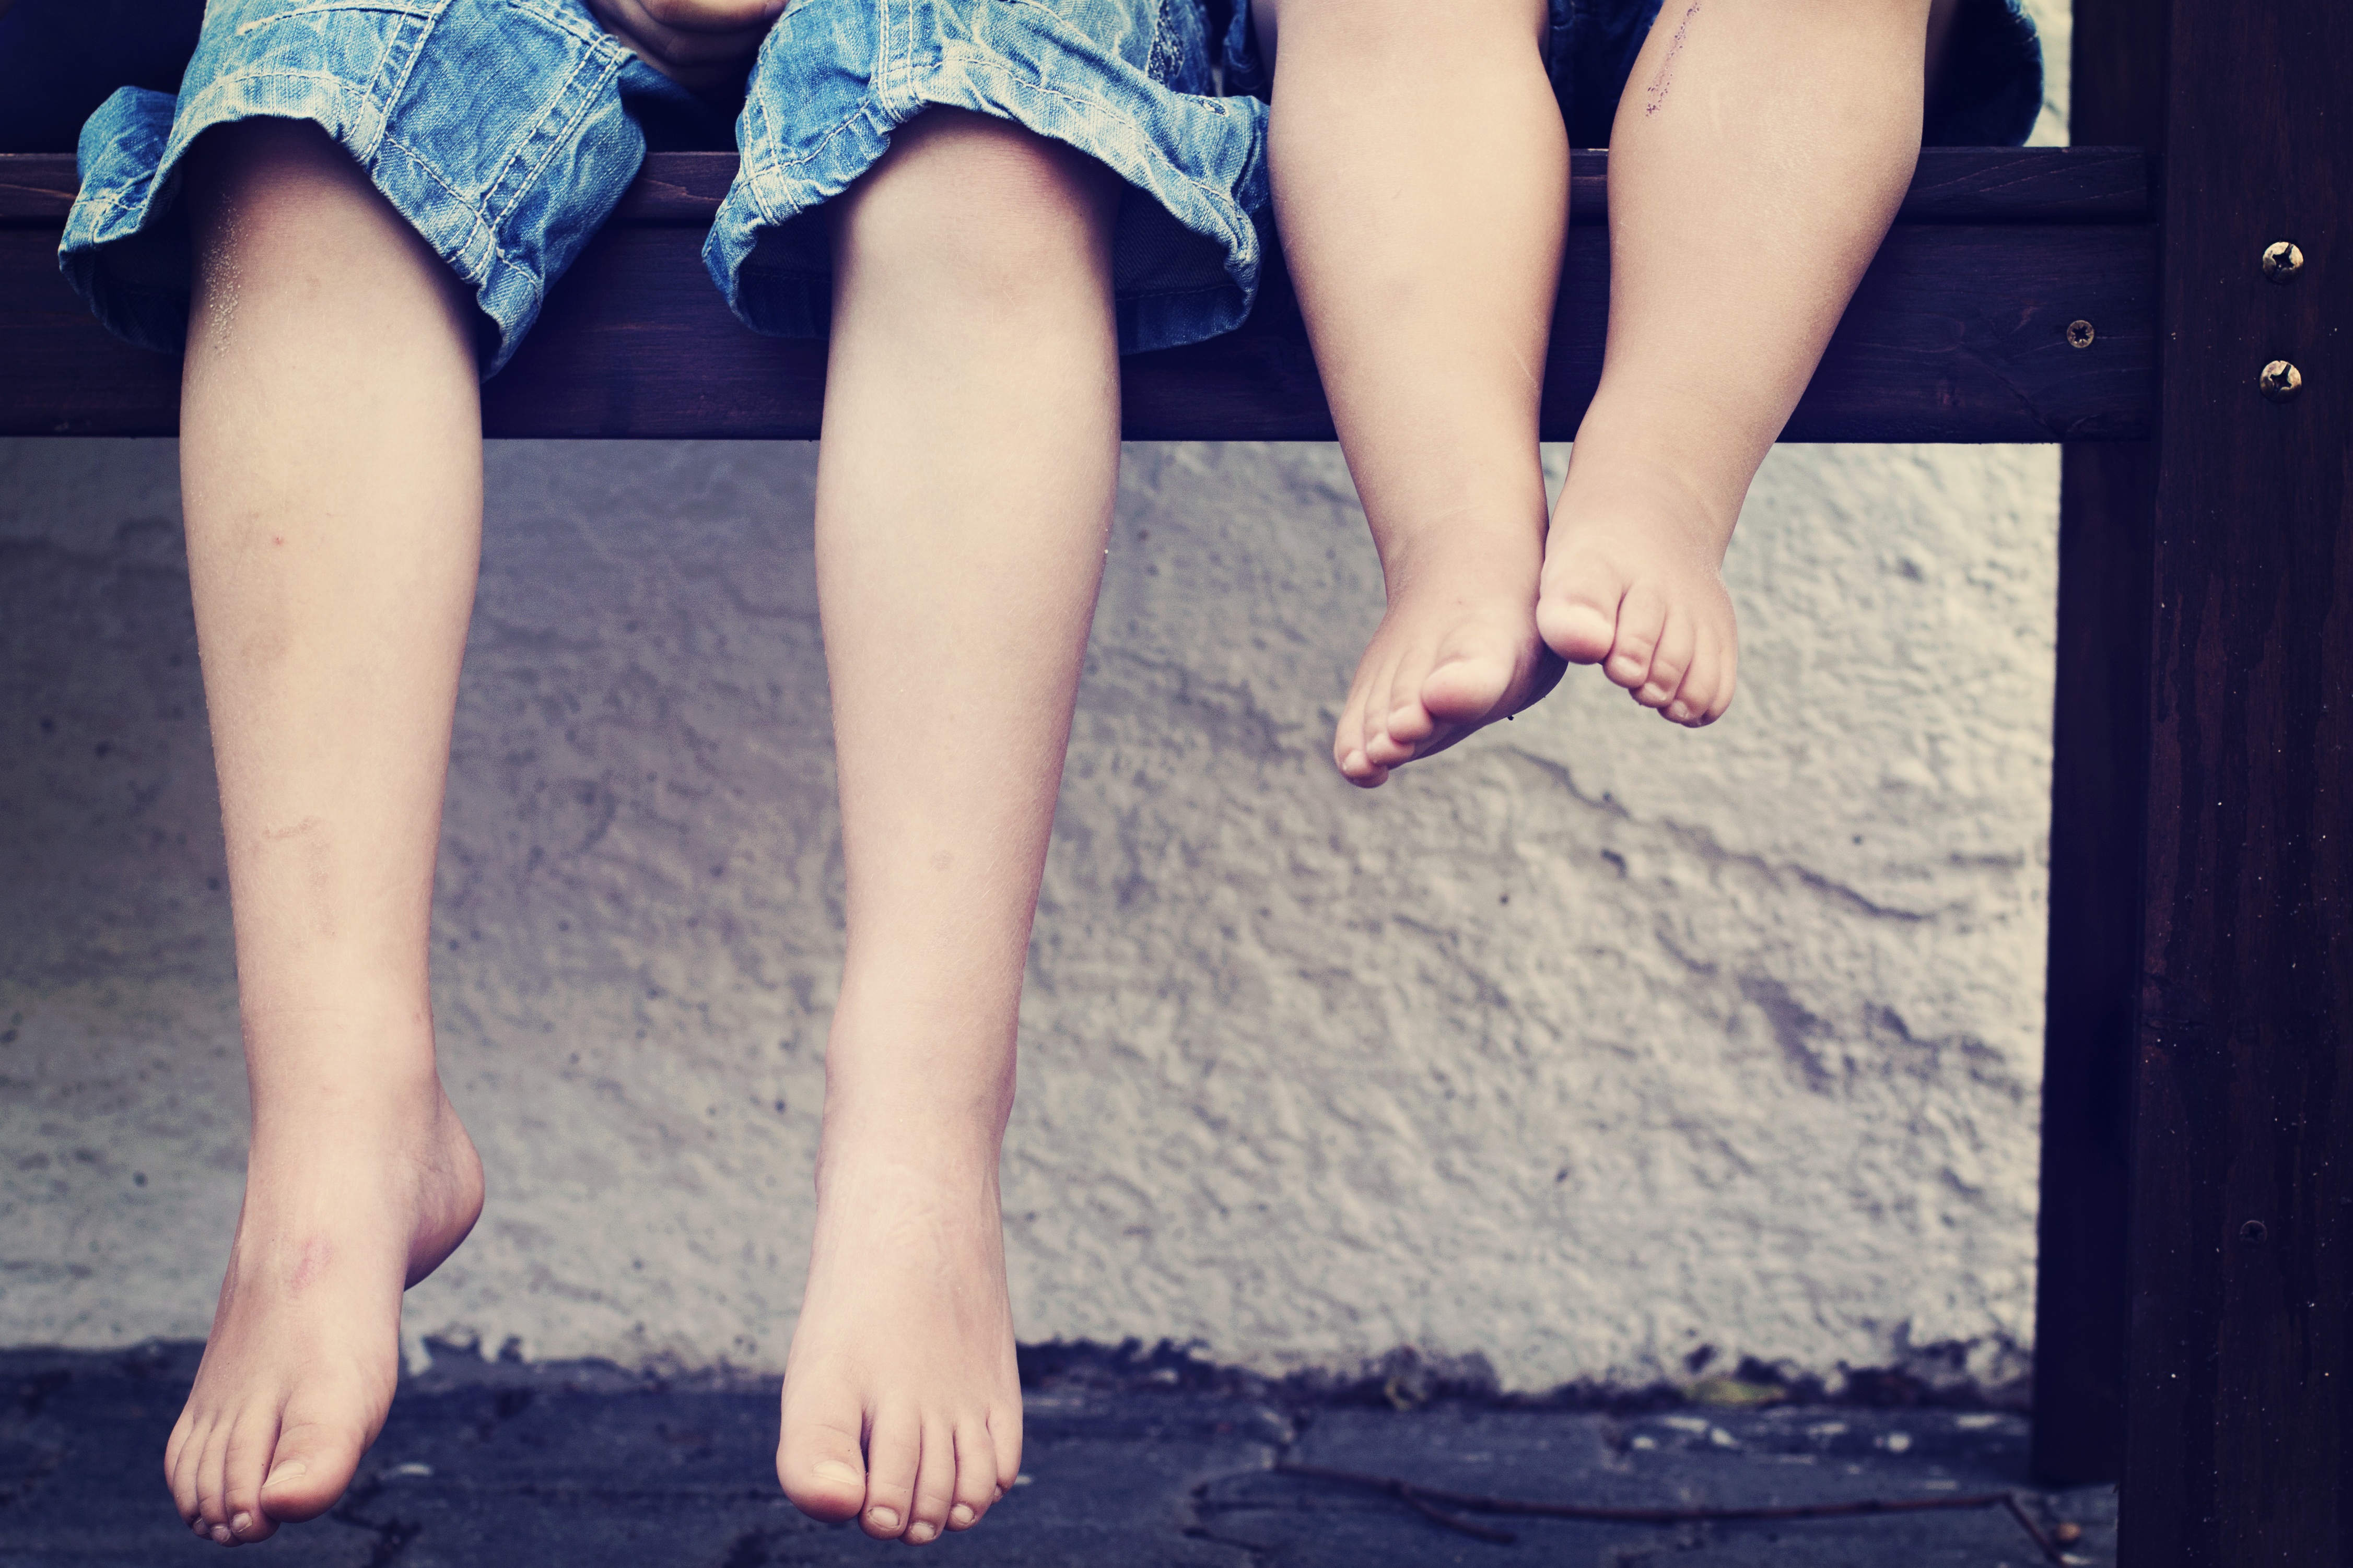
hand, girl, woman, photography, feet, leg, model, young, spring, human, fashion, blue, clothing, lady, human body, barefoot, children, dress, thigh, footwear, photograph, beauty, ten, abdomen, photo shoot, human positions, art model, child's